Meghnad Desai, Baron Desai

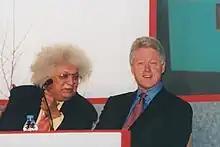
Meghnad Desai with Bill Clinton in 2001

In 2002, Desai's book "Marx's Revenge: The Resurgence of Capitalism and the Death of Statist Socialism" stated that globalisation would tend toward the revival of socialism. Desai analysed some of Marx's lesser known writings and argued that his theories enhance our understanding of modern capitalism and globalization. His work was well received, with The Guardian stating 'If only socialists had studied Marx properly, they would have known all along that capitalism would triumph. Meghnad Desai gets behind the slogans in Marx's Revenge'.